William George Wilson

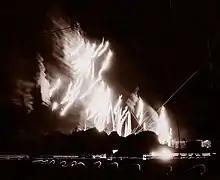
Wilson's time exposure of Japanese attack on Marines at Bloody Nose Ridge, Fall, 1944, with dramatic tracer ammunition fire

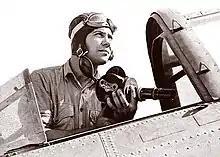

Wilson began his film career as a combat cameraman with the United States Marine Corps in the South Pacific during World War II. He enlisted in the Marines shortly after the attack on Pearl Harbor and, following boot camp, received specialized photographic training with Severo Antonelli in Philadelphia and at Life Magazine in New York City. Wilson served with the 1st Marine Aircraft Wing and 2nd Marine Aircraft Wing in the South Pacific recording the activities of Marine units on the ground and in the air. He flew numerous combat missions and was a qualified tail-gunner. Attaining the rank of Staff-Sergeant, Wilson saw duty on Guadalcanal, Bougainville, Peleliu, Munda, Espiritu Santo, Rabaul, Leyte Gulf and New Georgia in the British Solomon Islands. He was personally awarded a medal by Admiral Chester W. Nimitz for courage under fire while filming a cargo drop in an exposed position from the open door of an aircraft to determine parachute drift patterns. One of his photographs of a fierce night battle at "Bloody Nose Ridge" on Peleliu, published in over 500 newspapers, was recognized by Commander Edward Steichen, Chief of Naval Photography, as one of the best pictures depicting action in the Pacific theater.